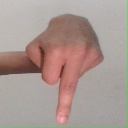
अक्षर: प